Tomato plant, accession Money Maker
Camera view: vertical (180 deg); turntable rotation: 330 degrees
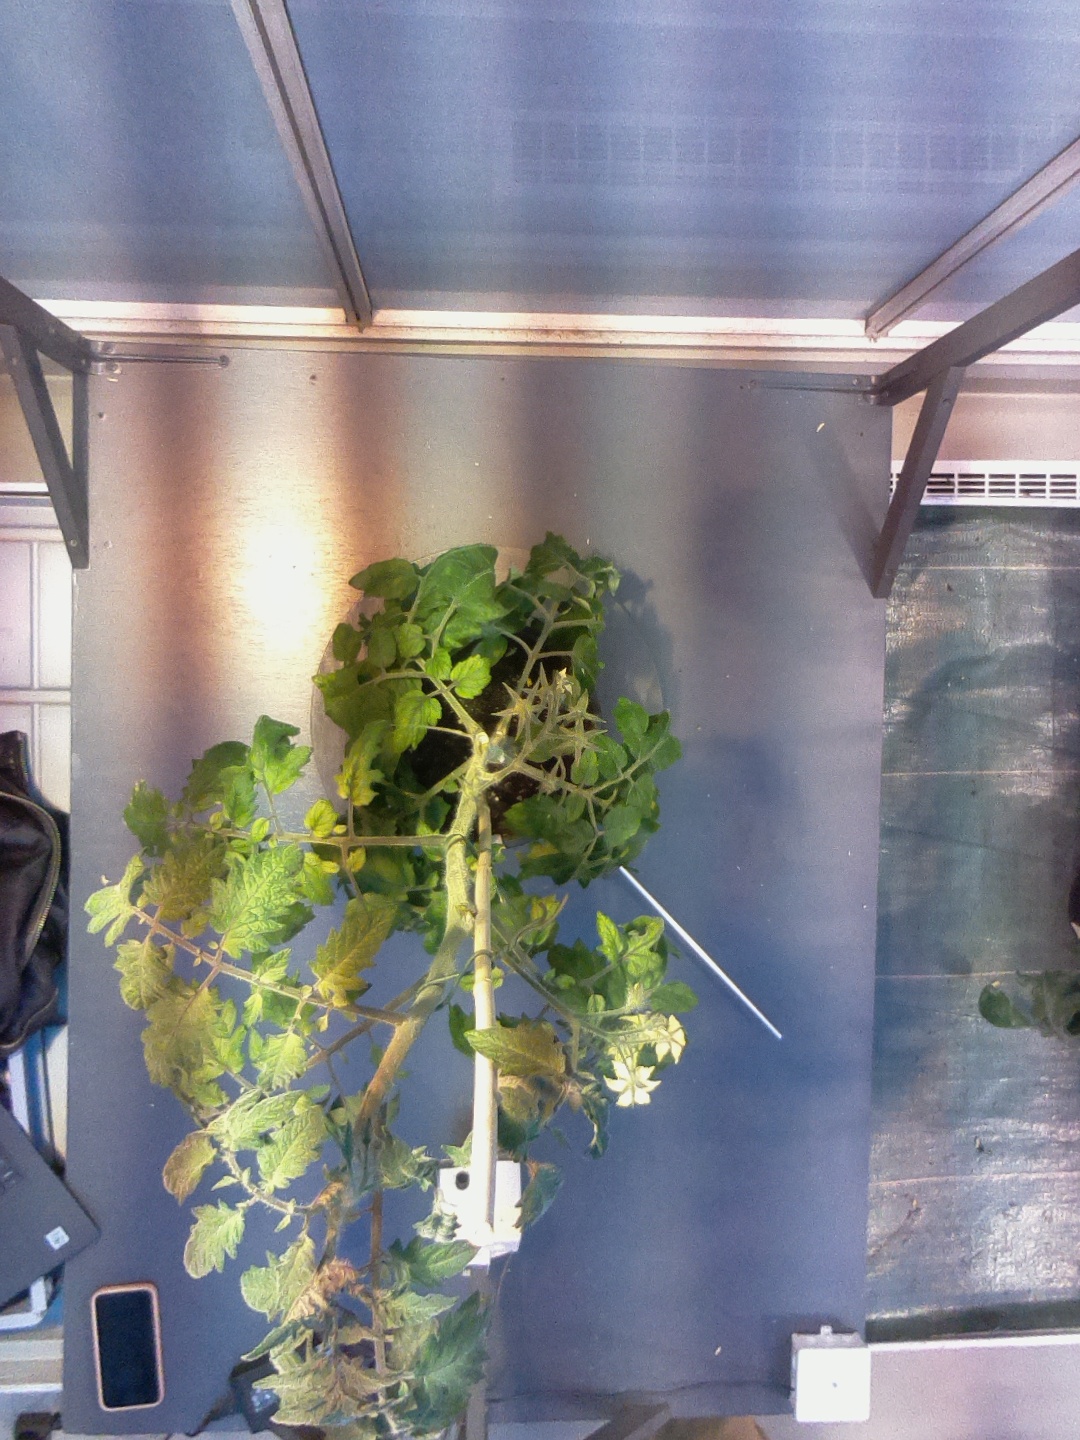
BBCH growth stage 70: Fruits at the main stem or branches visibles